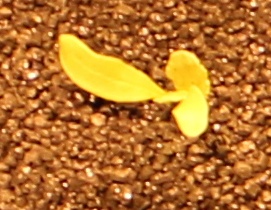
Label: Sugar beet